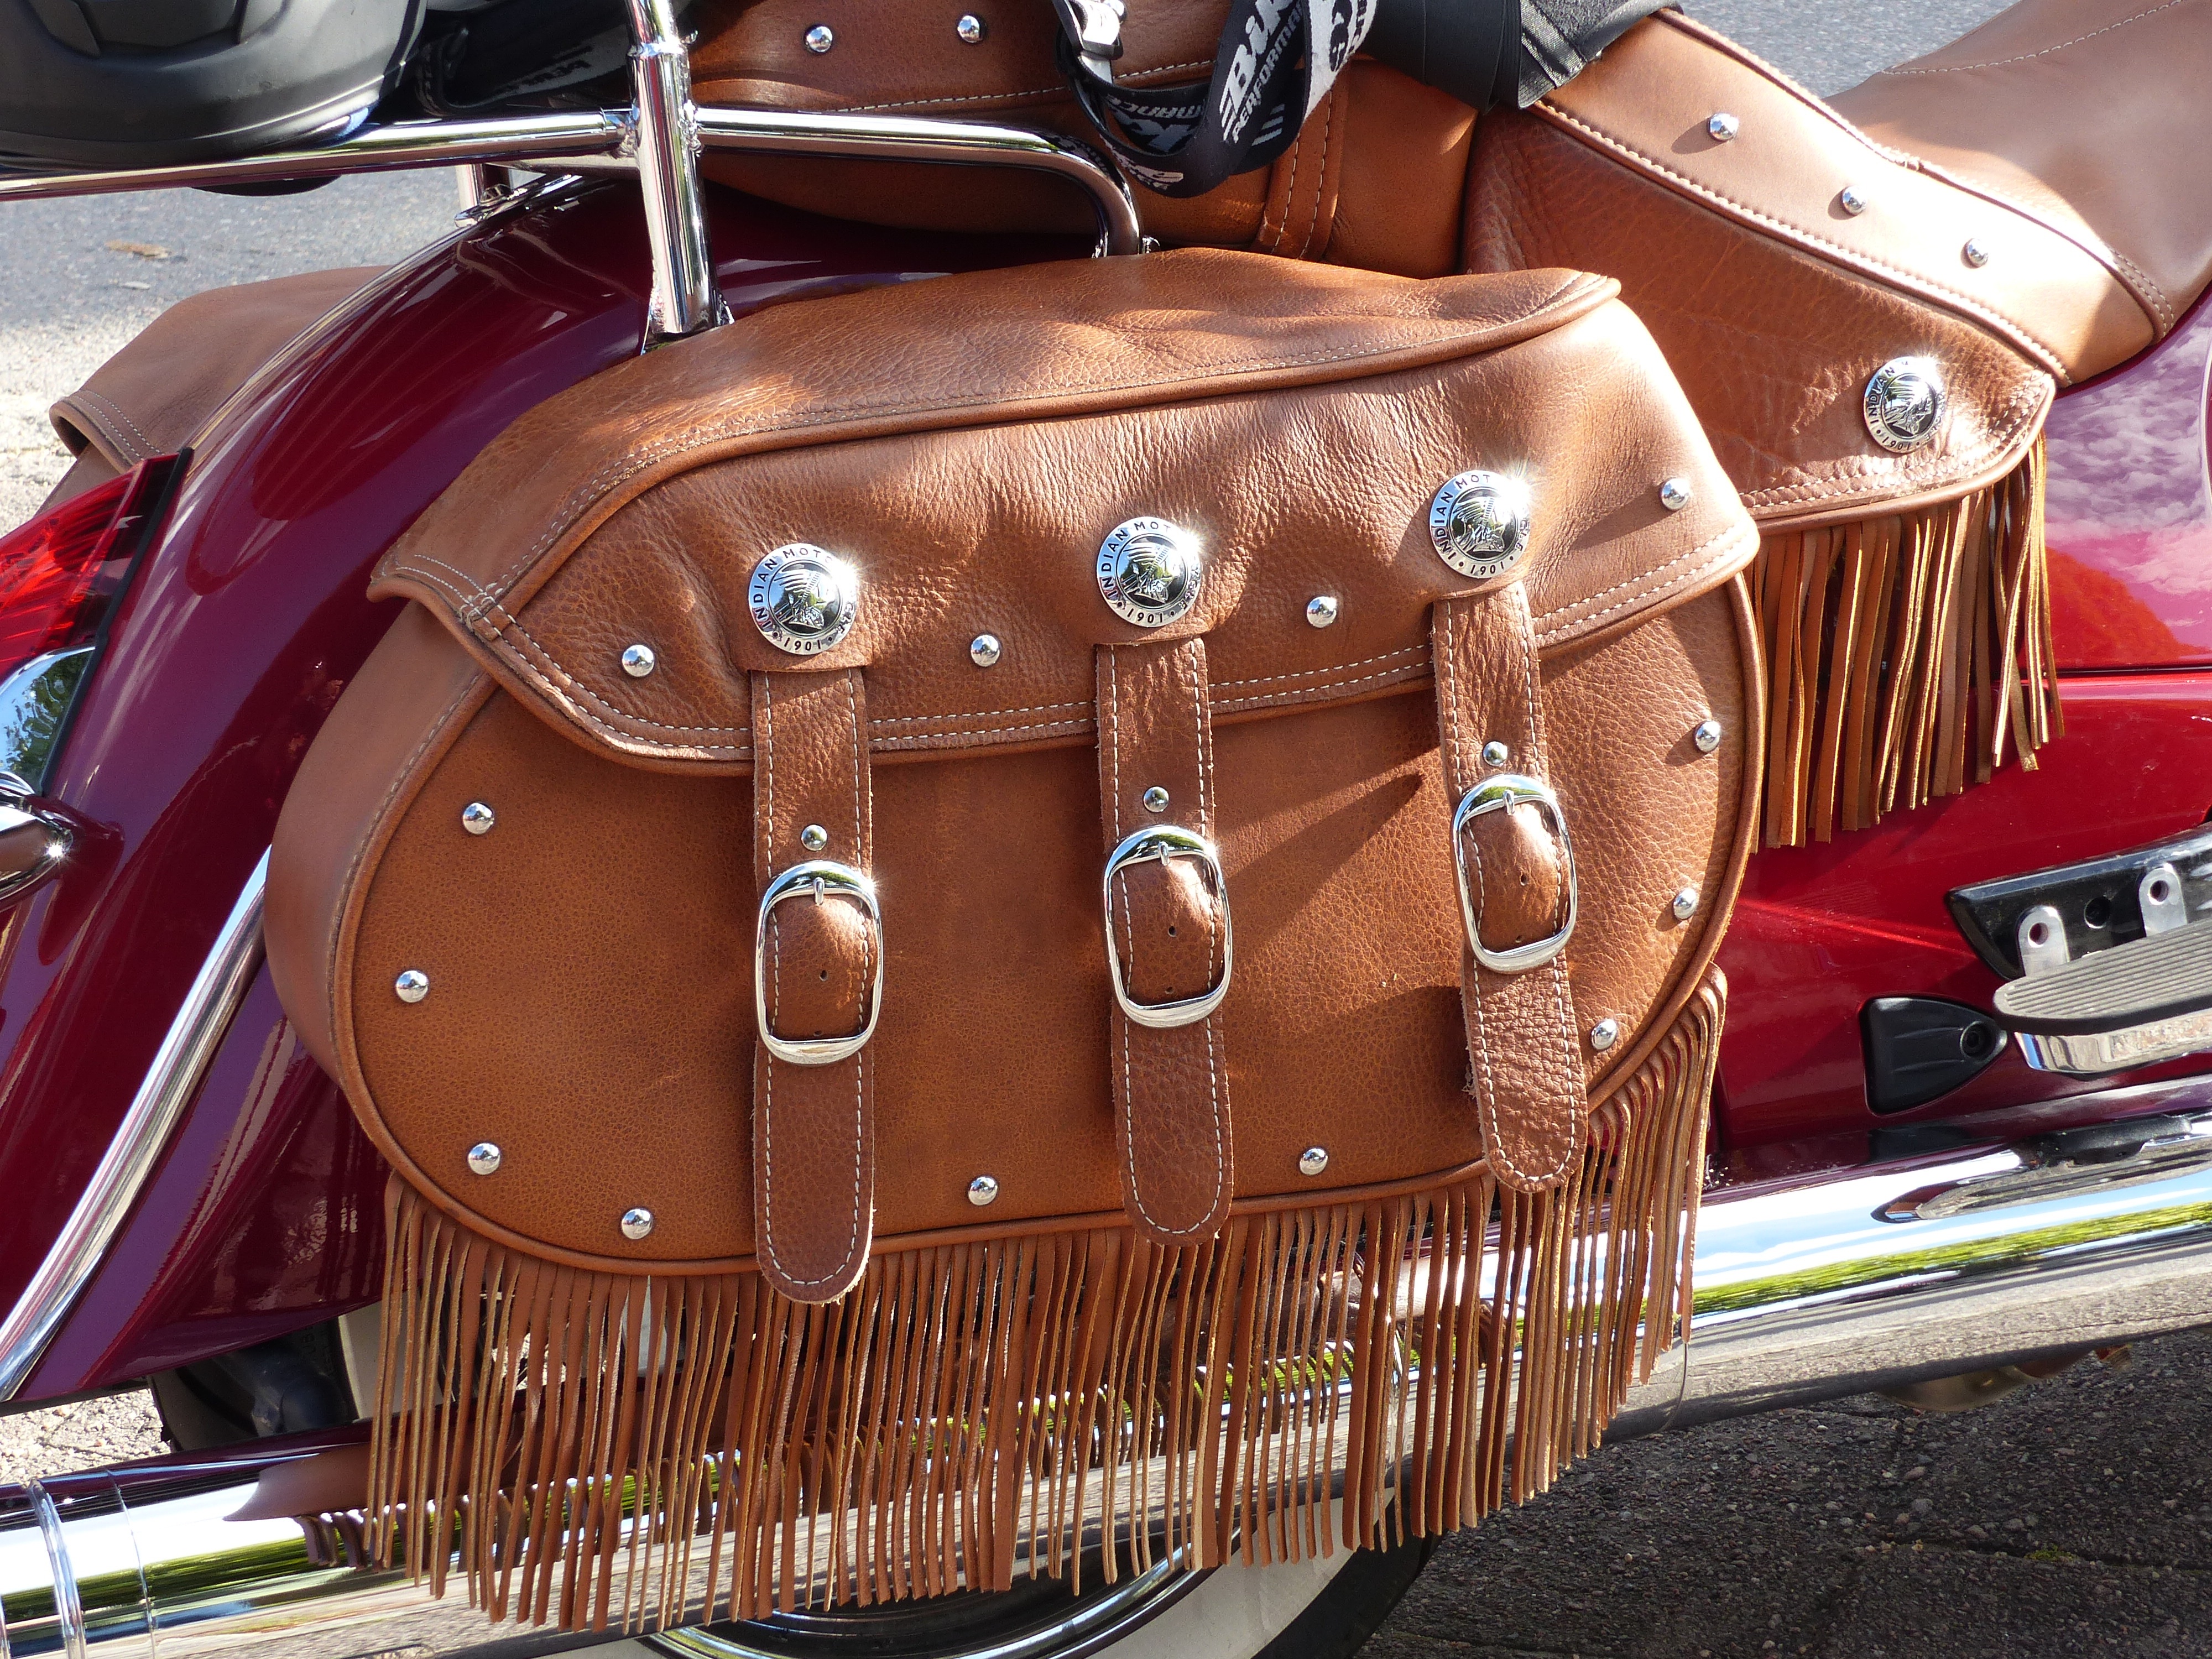
summer, vehicle, motorcycle, bag, colors, skins